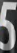
Number: 5